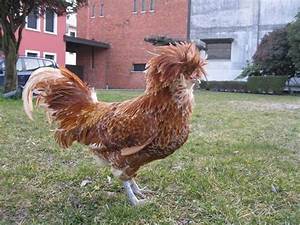
Label: gallina